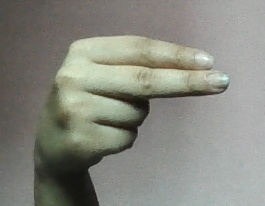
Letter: ain